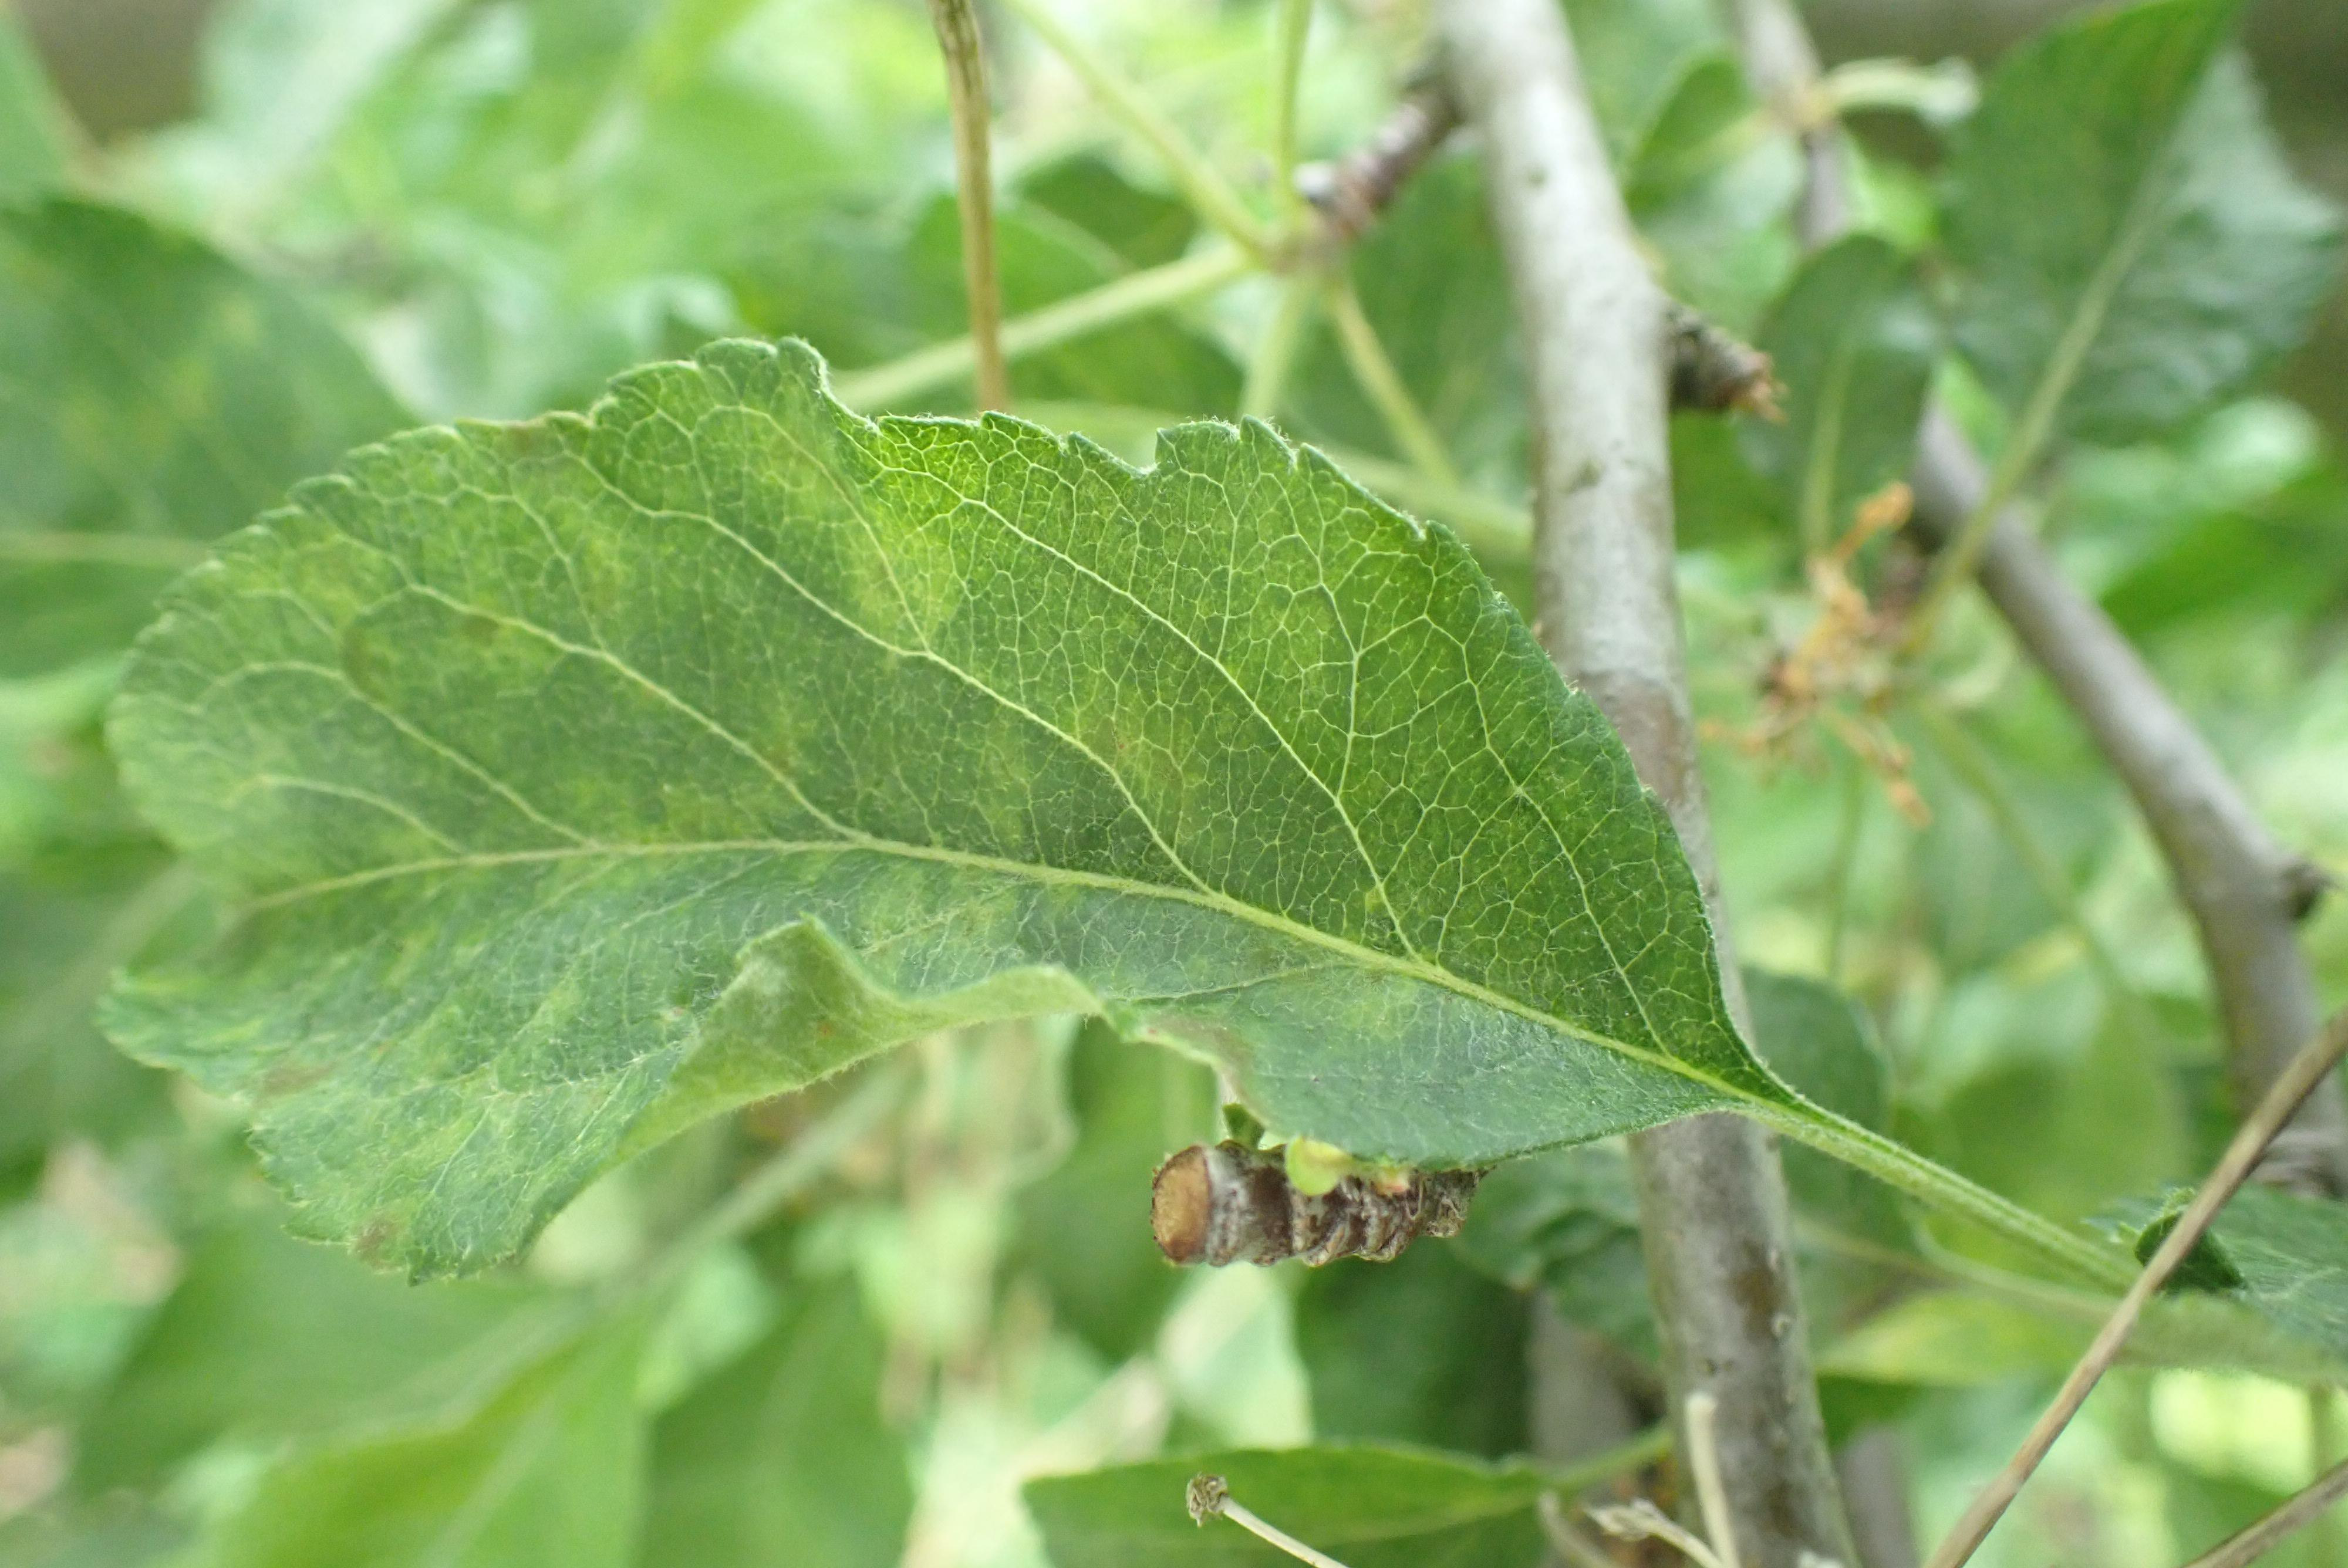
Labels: scab